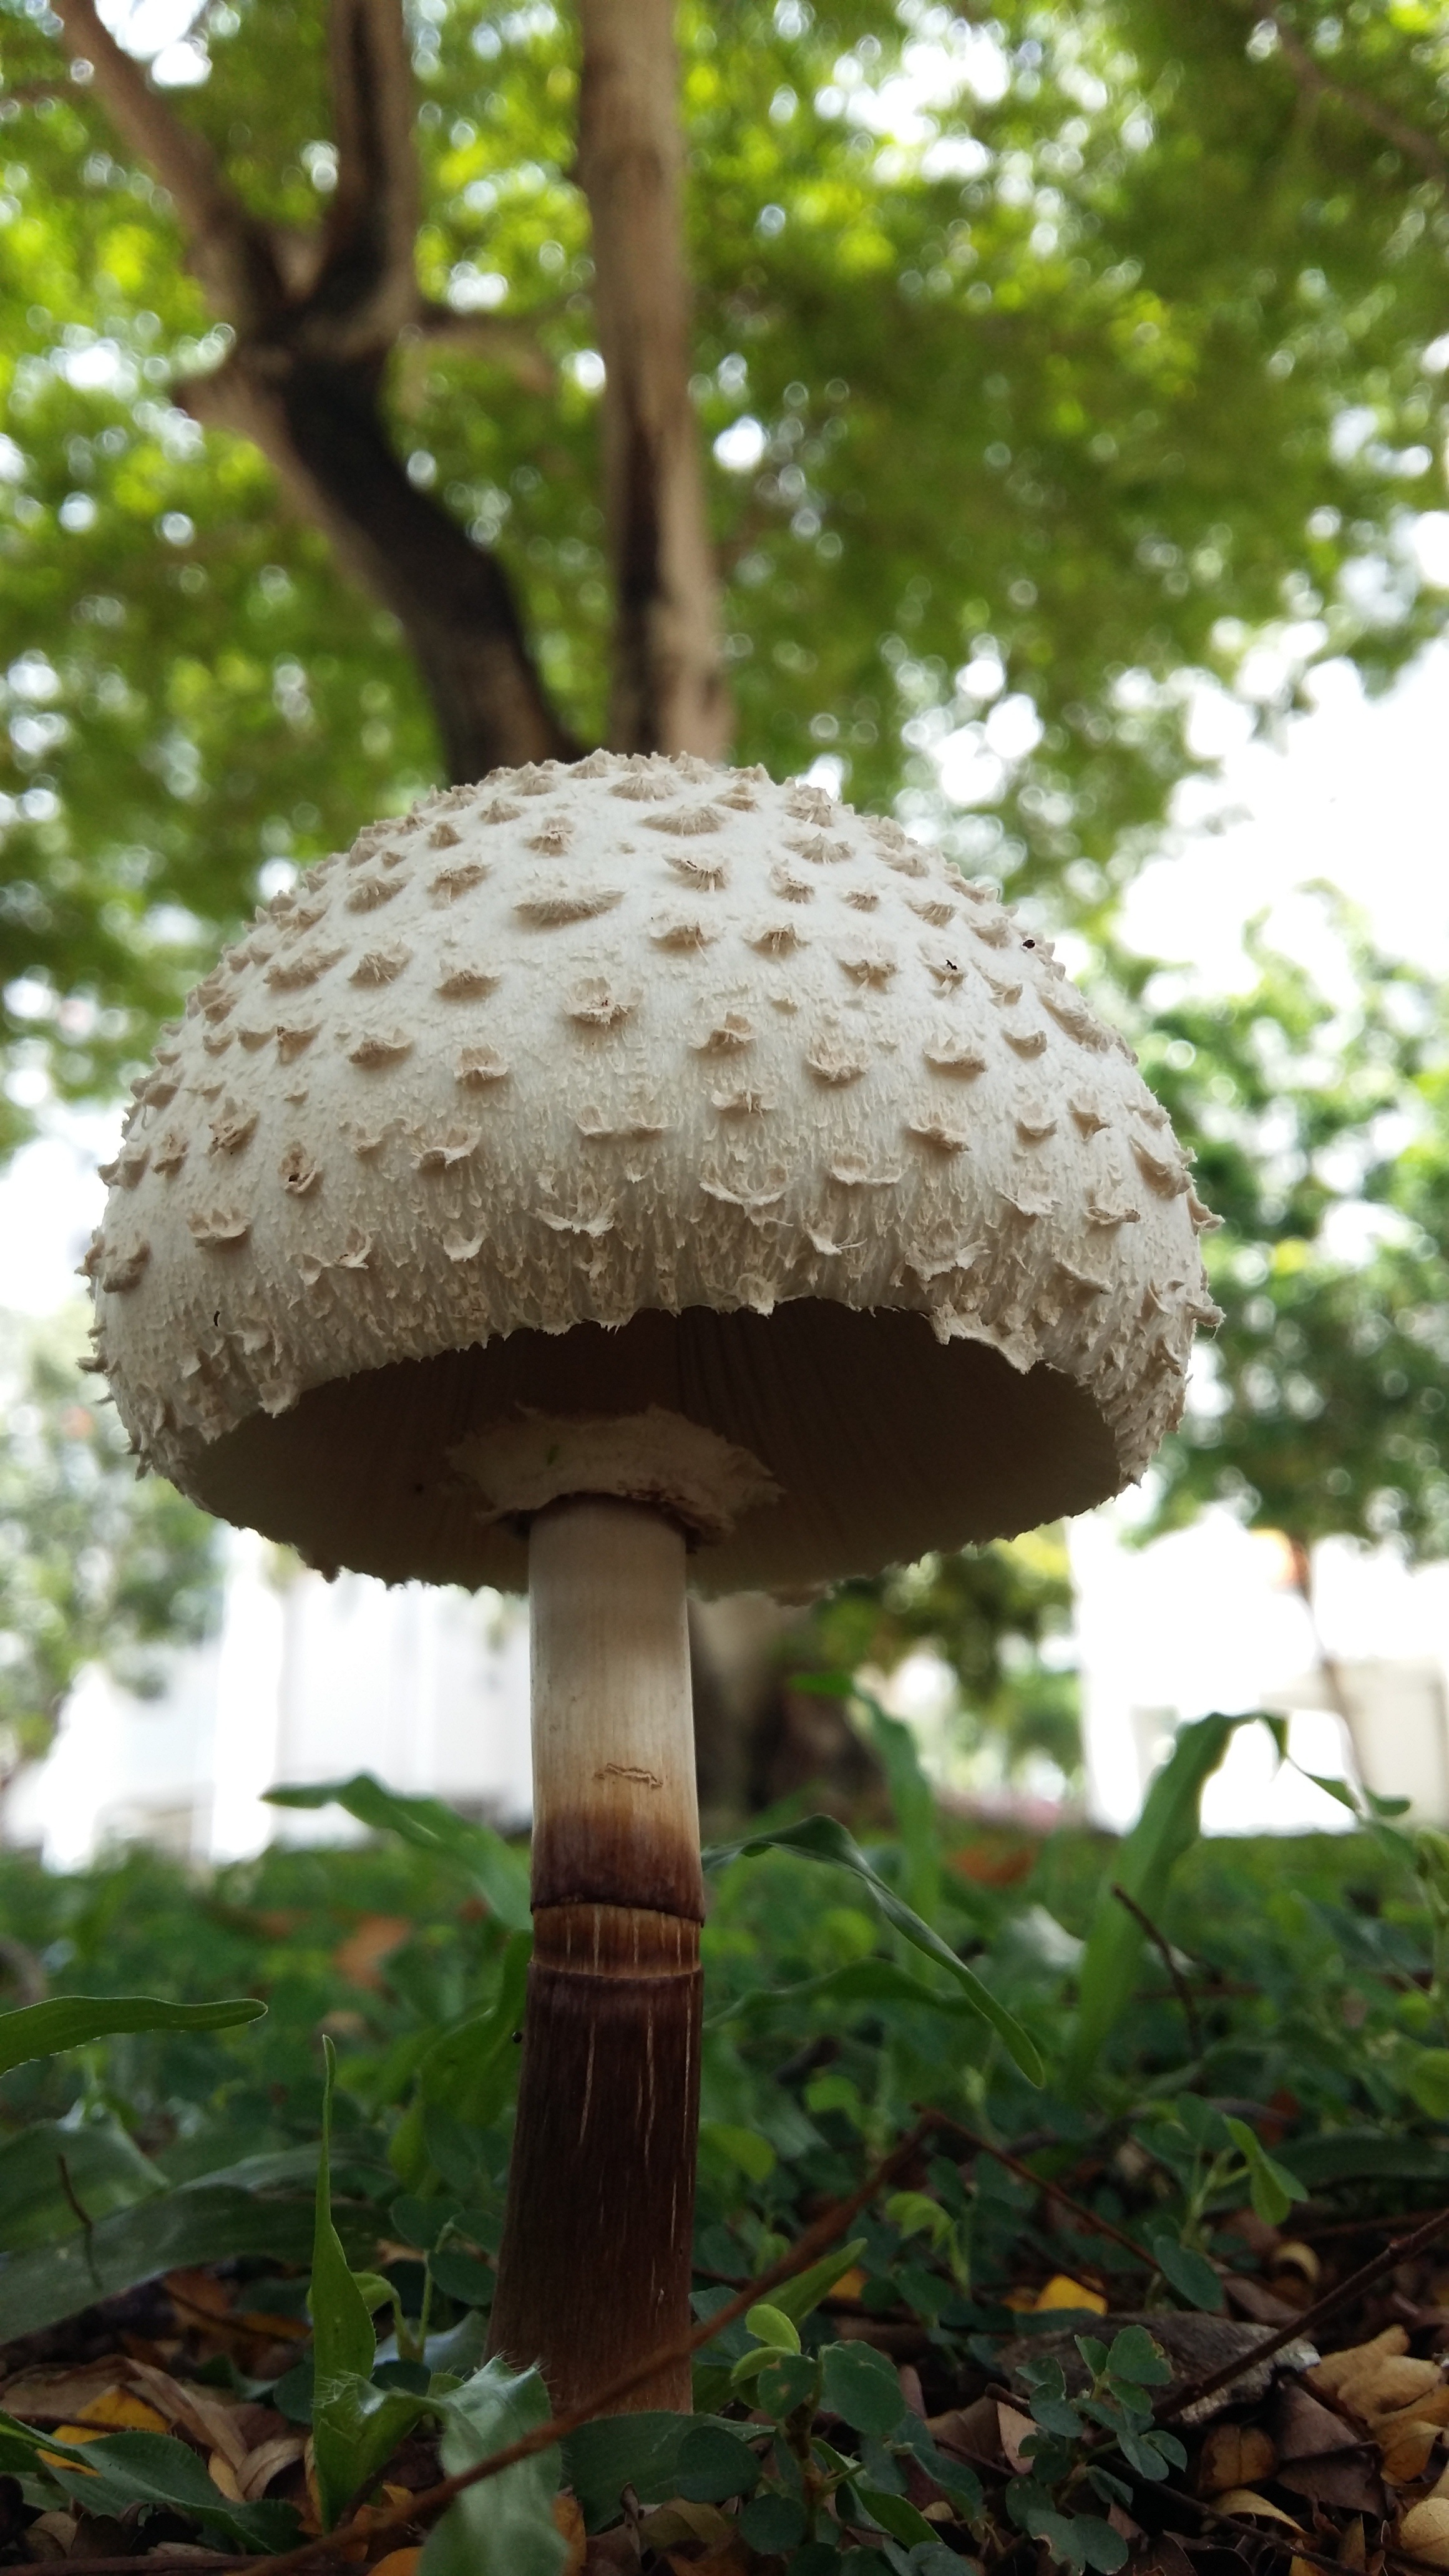
tree, nature, forest, plant, soil, botany, mushroom, fungus, woodland, agaric, bolete, agaricus, oyster mushroom, edible mushroom, medicinal mushroom, agaricomycetes, agaricaceae, champignon mushroom, penny bun